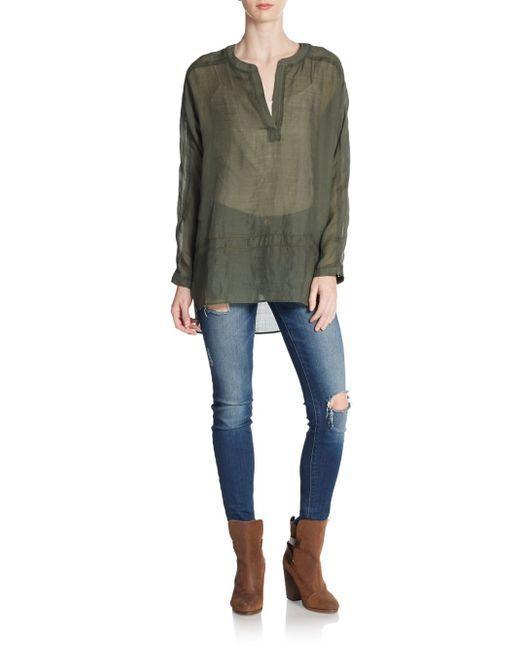
Damen Herbst Sommer Vintage Top in grün